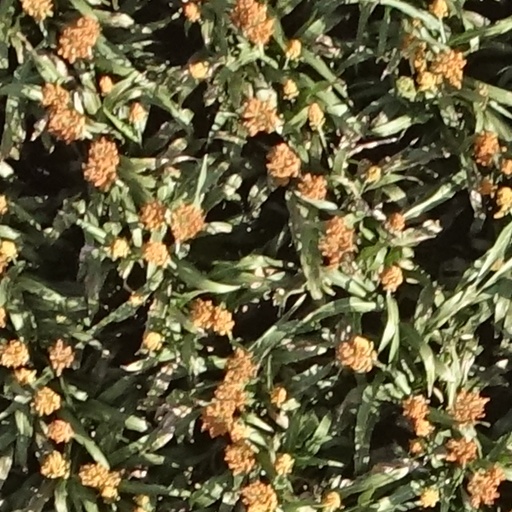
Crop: sorghum